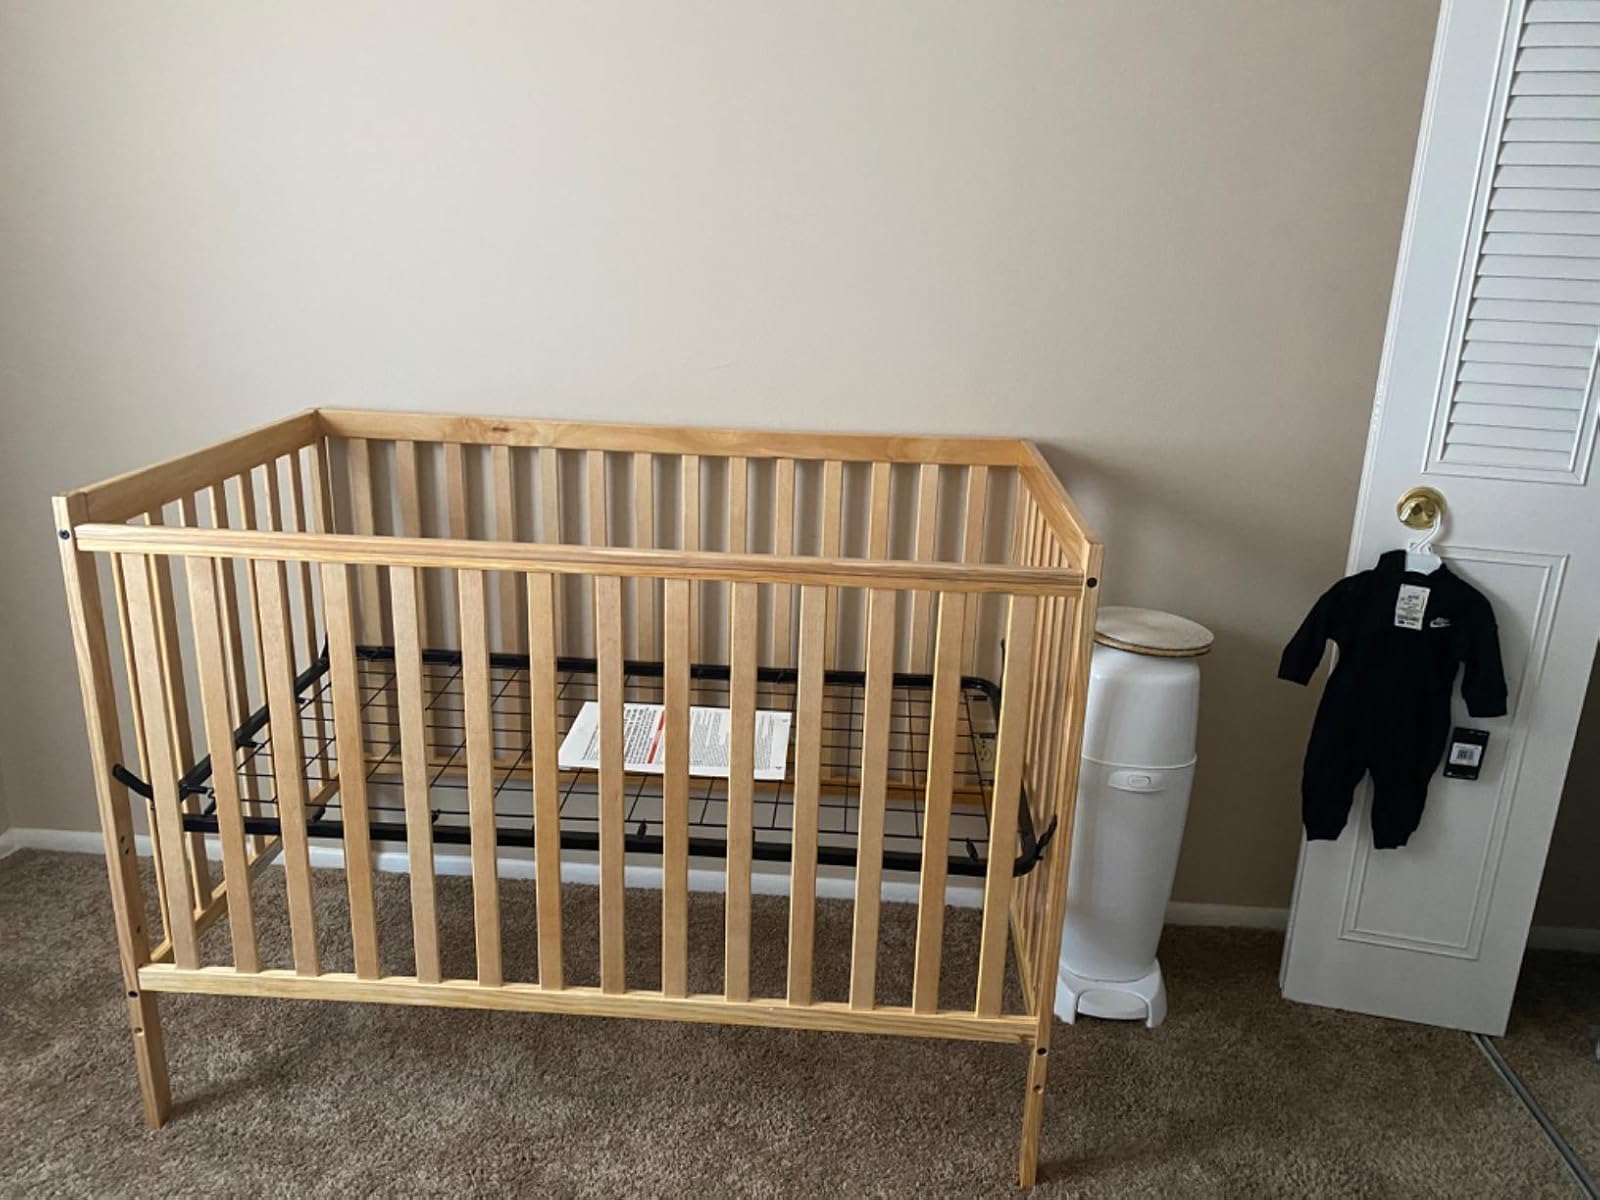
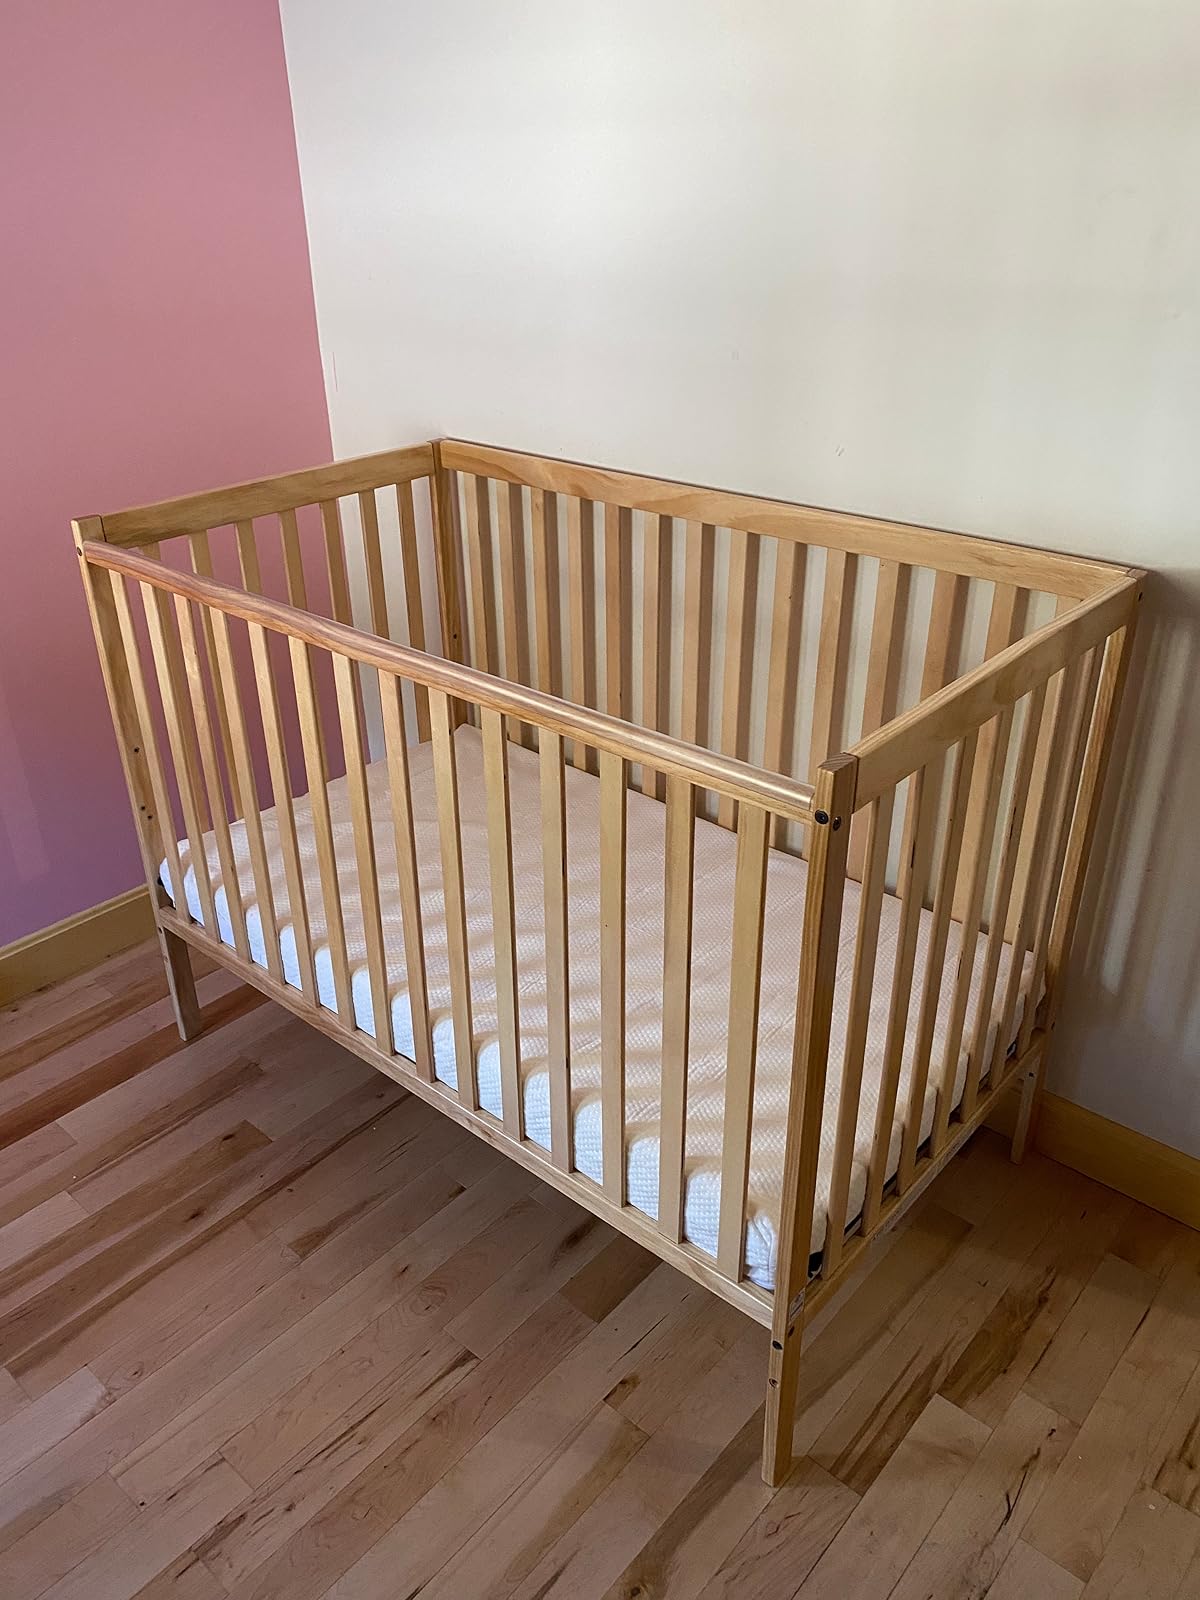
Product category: products_crib
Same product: yes